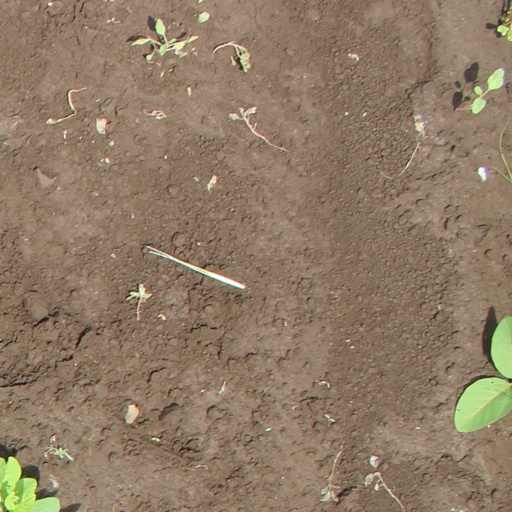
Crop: soybean